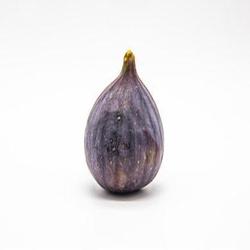
Label: Fig